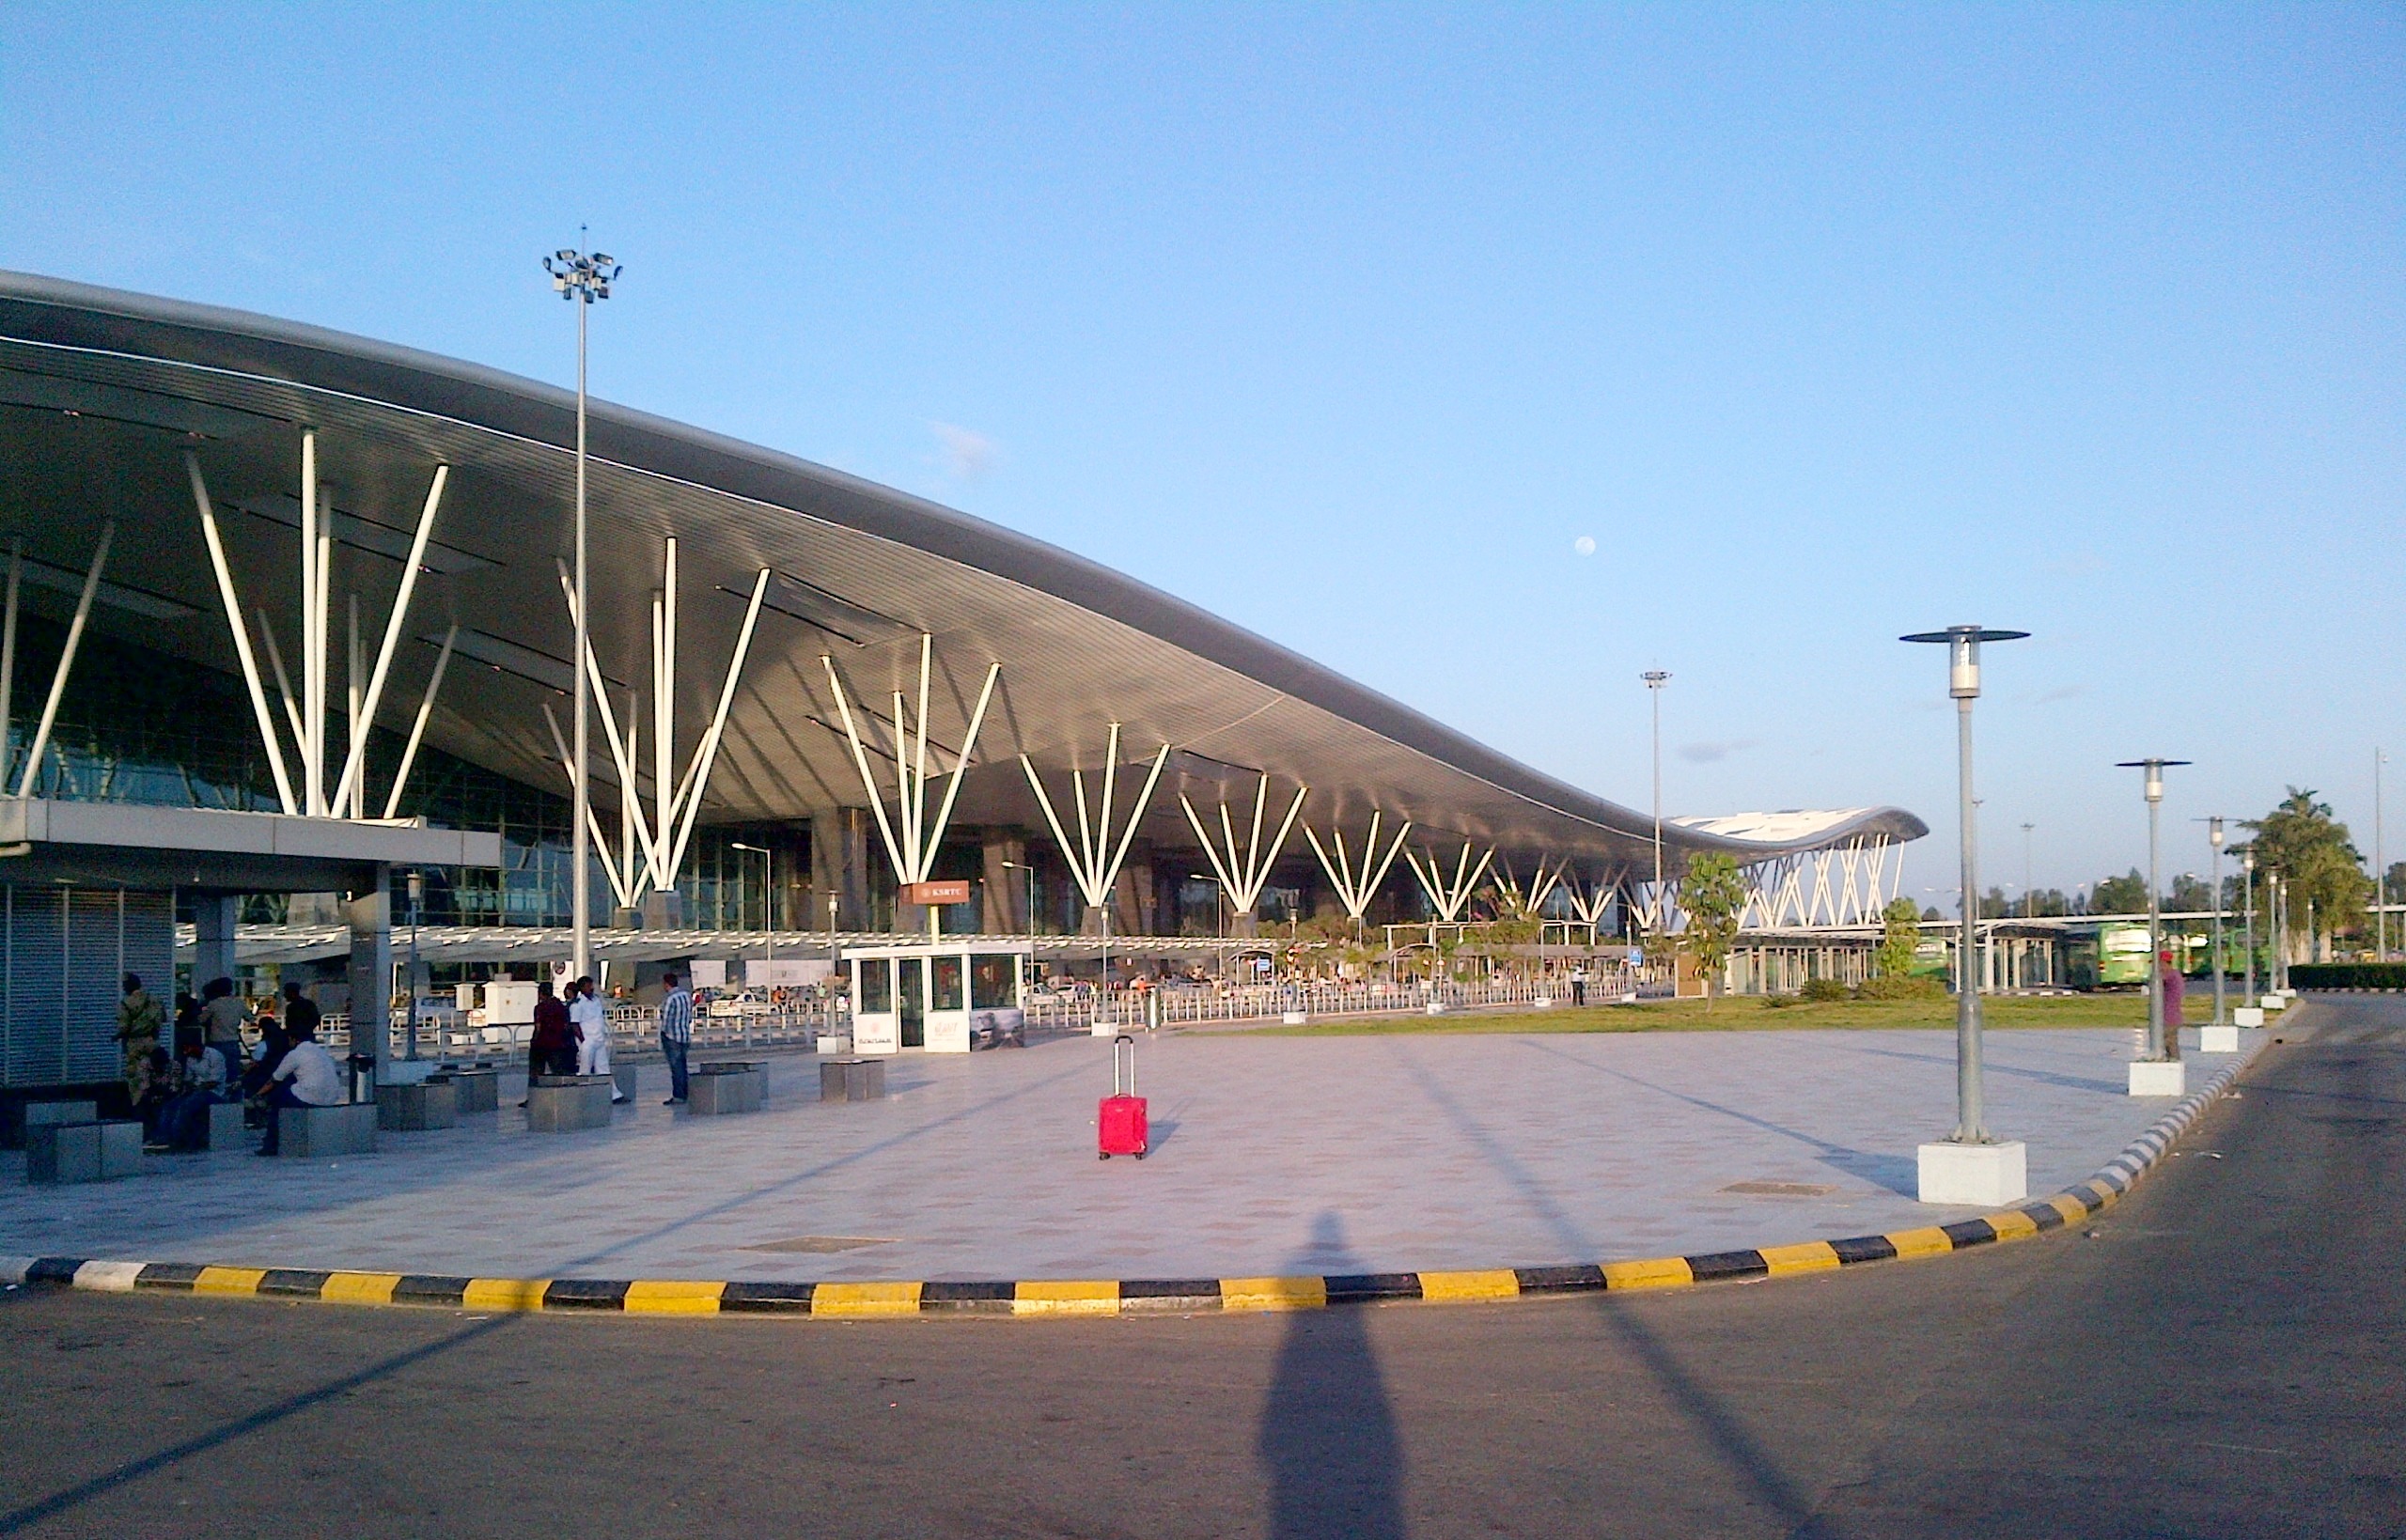
architecture, structure, boardwalk, bridge, building, overpass, walkway, airport, construction, plaza, landmark, exterior, modern, stadium, arena, engineering, design, infrastructure, town square, race track, india, bengaluru, bangalore, architectural, karnataka, architecture design, sport venue, kempegowda international airport